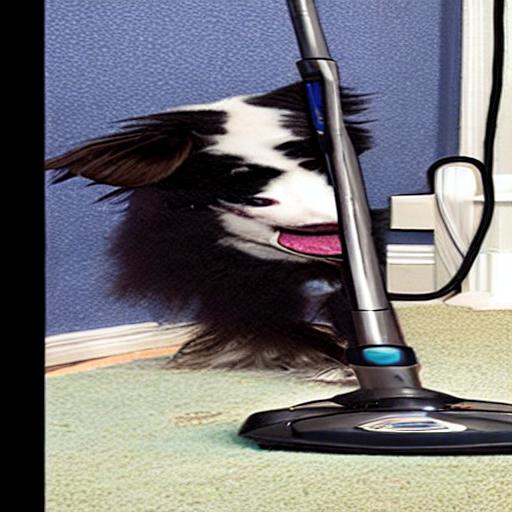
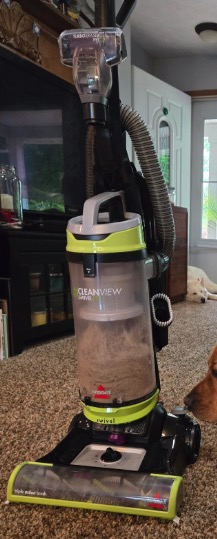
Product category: items_vacuum
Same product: no